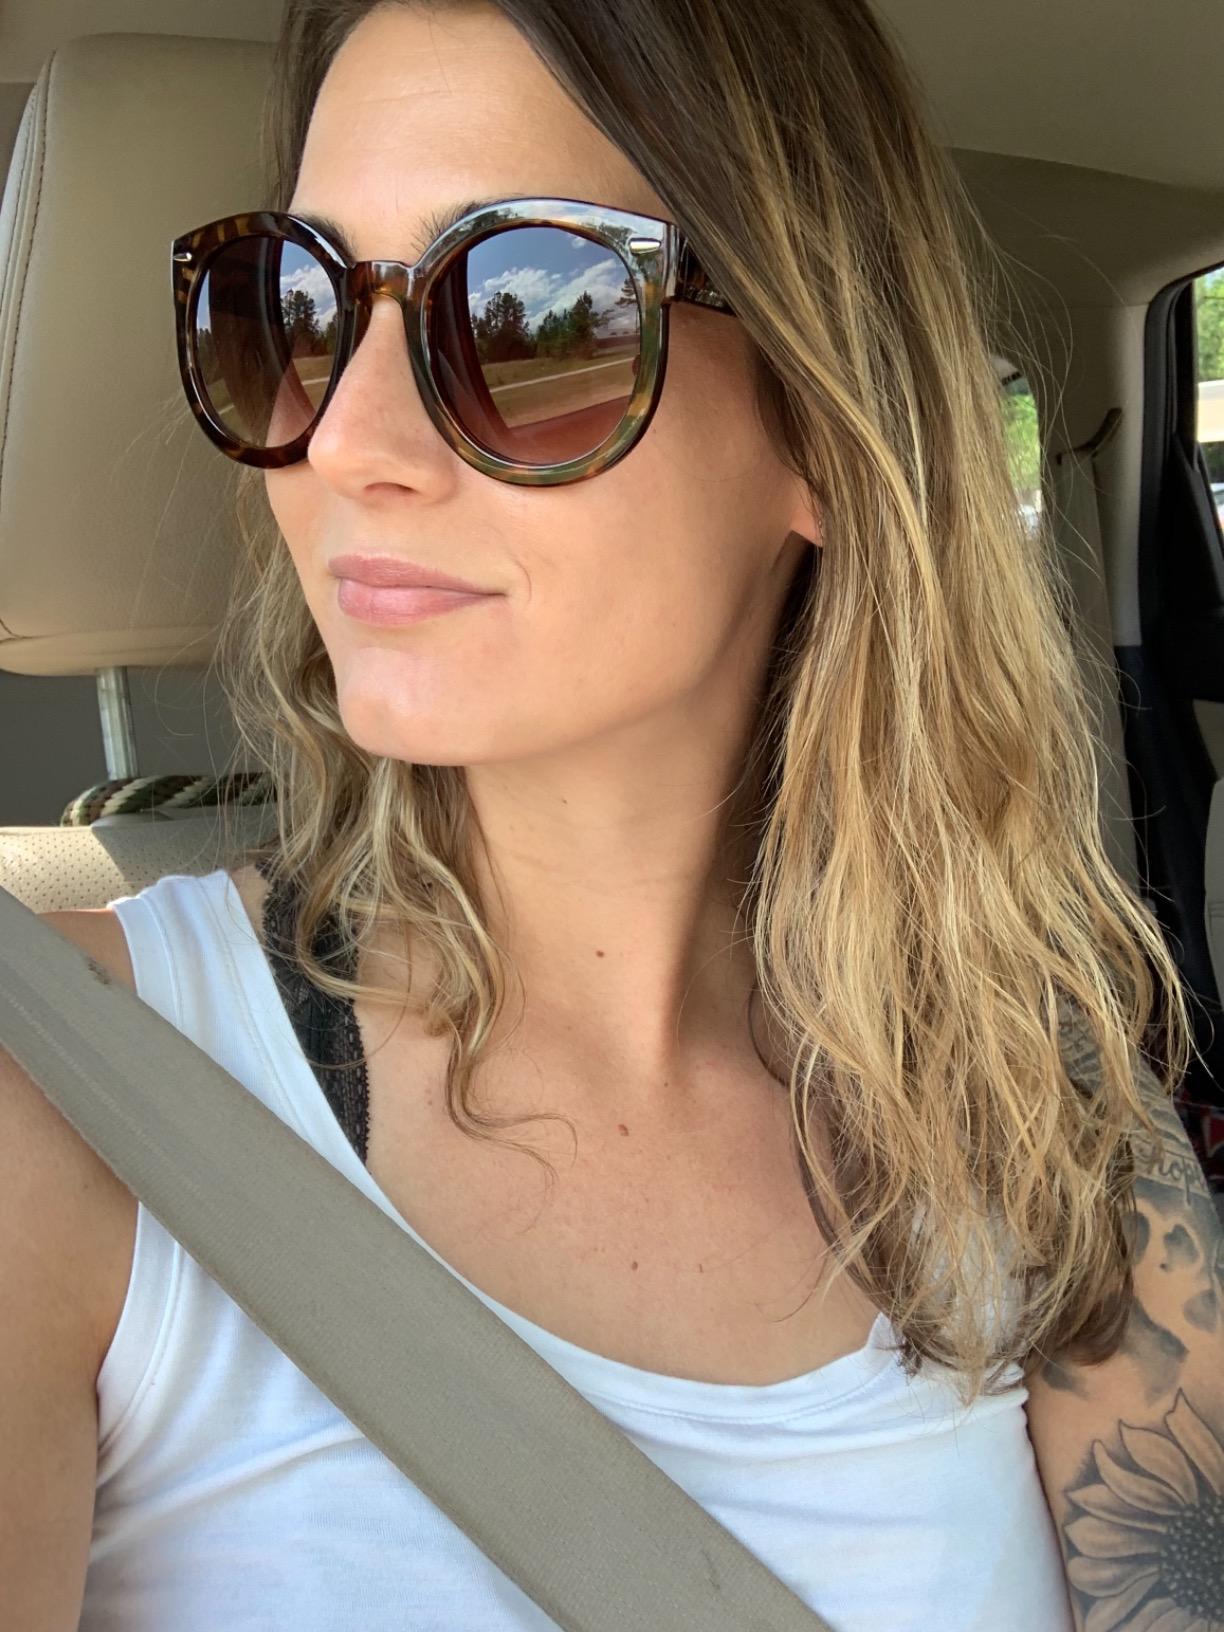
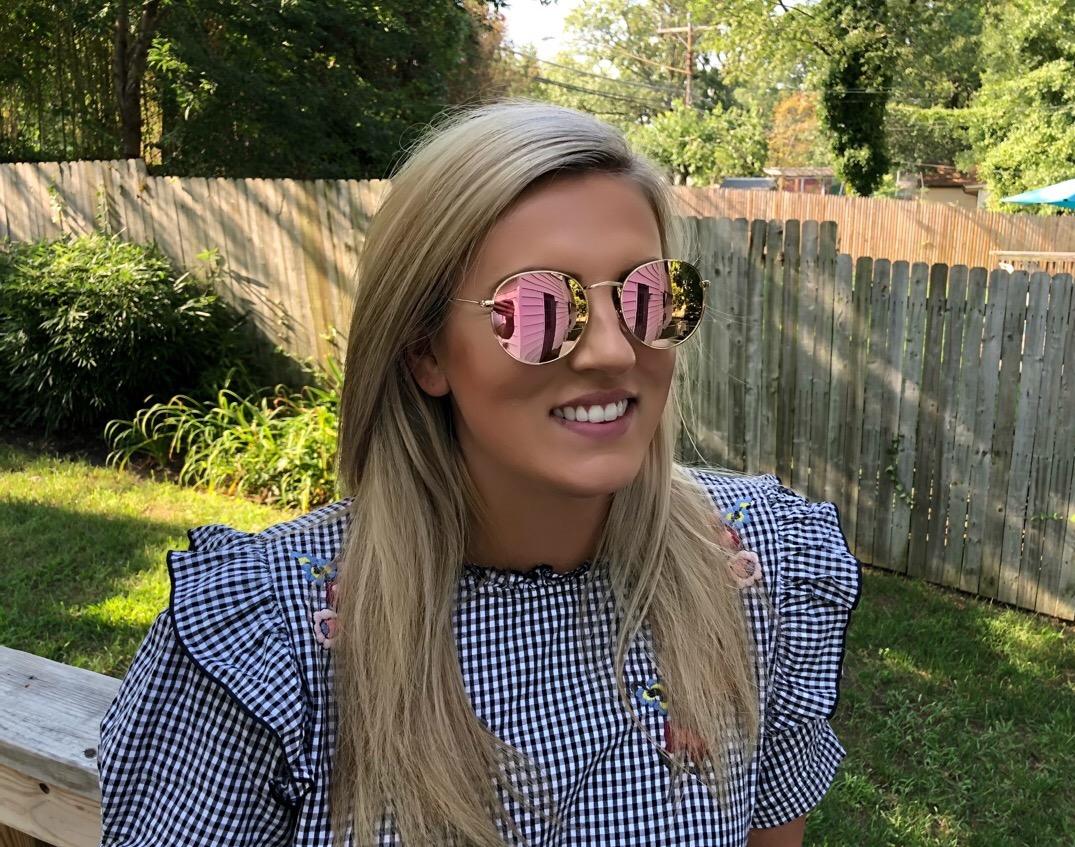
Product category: accessories_sunglasses
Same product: no